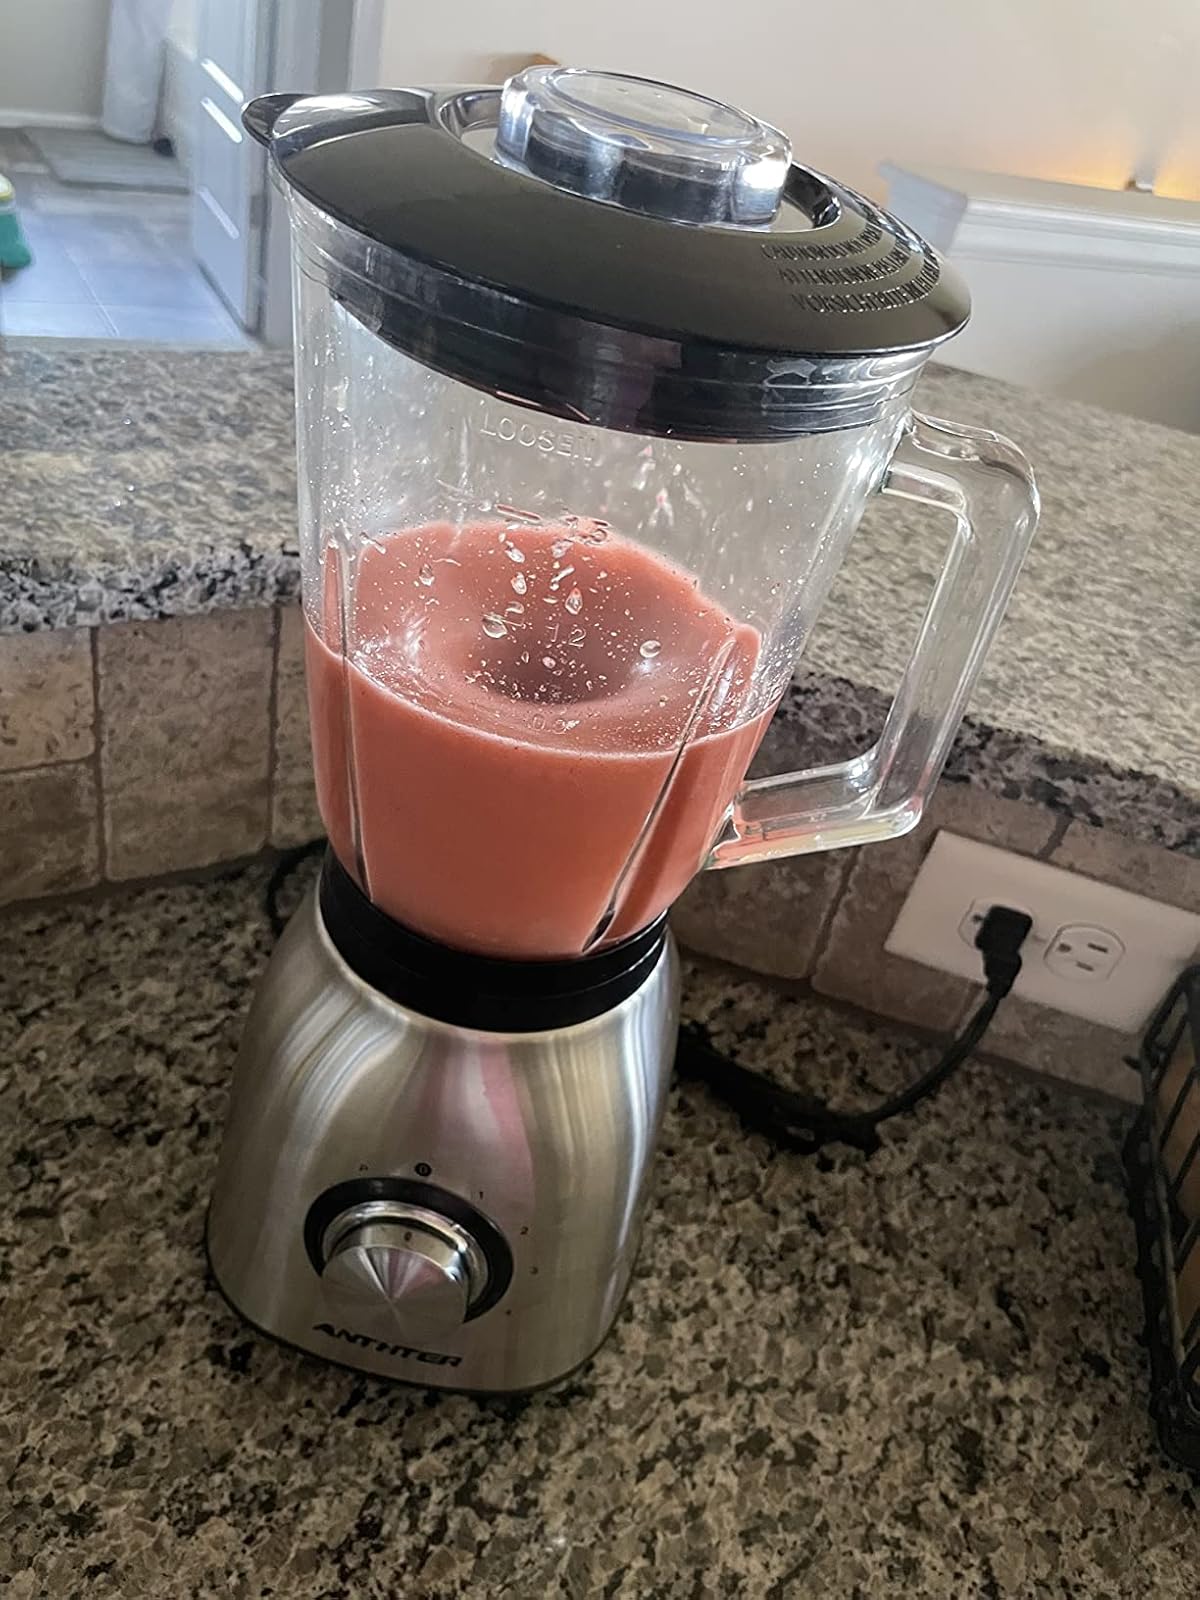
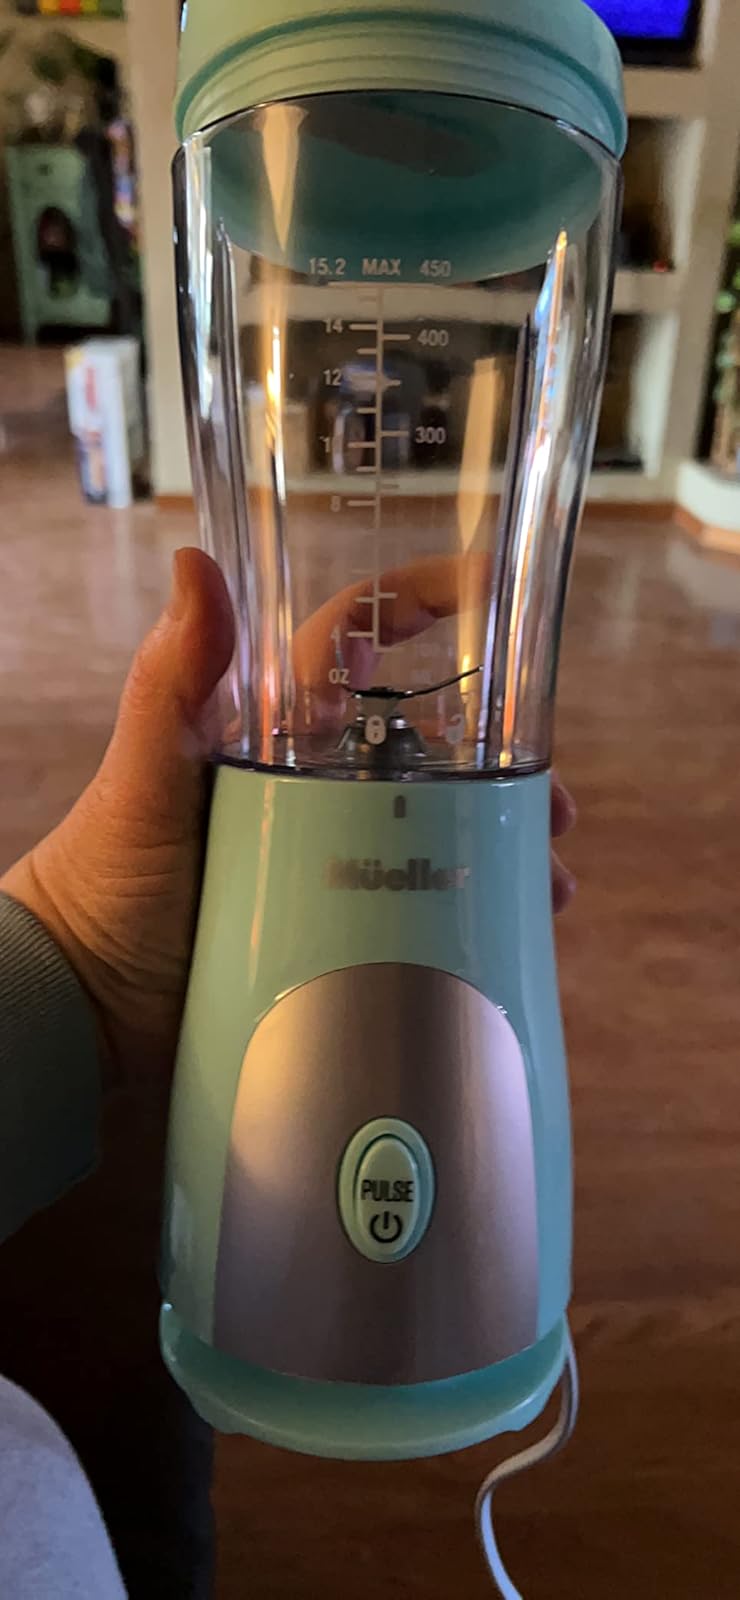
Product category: items_blender
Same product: no